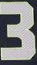
Number: 3